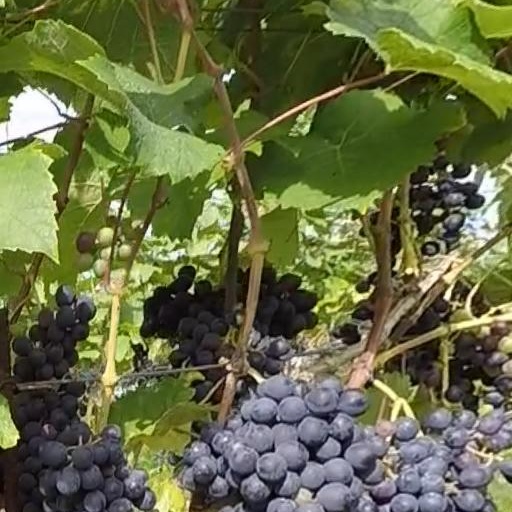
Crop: grape